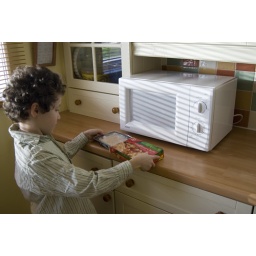
Young child putting frozen ready meal into microwave oven in kitchen, England